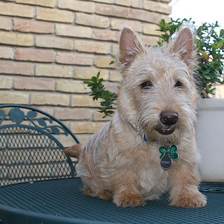
Species: dog
Breed: scottish terrier